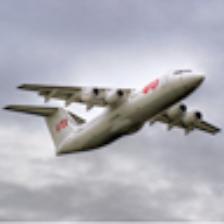
Label: NonHuman